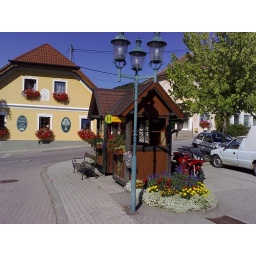
Bus shelter with telephone box and post box. Landgasthof Zur Linde in background.